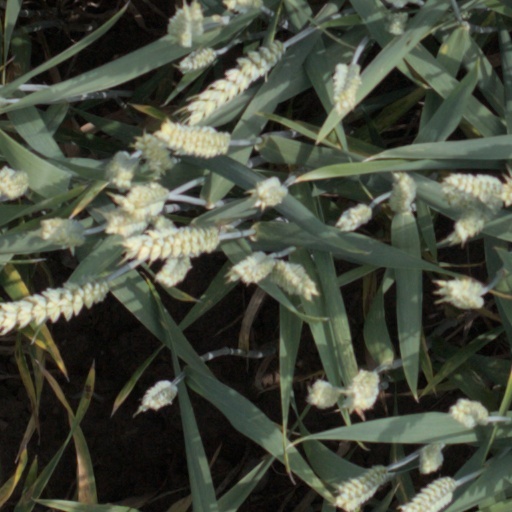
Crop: wheat